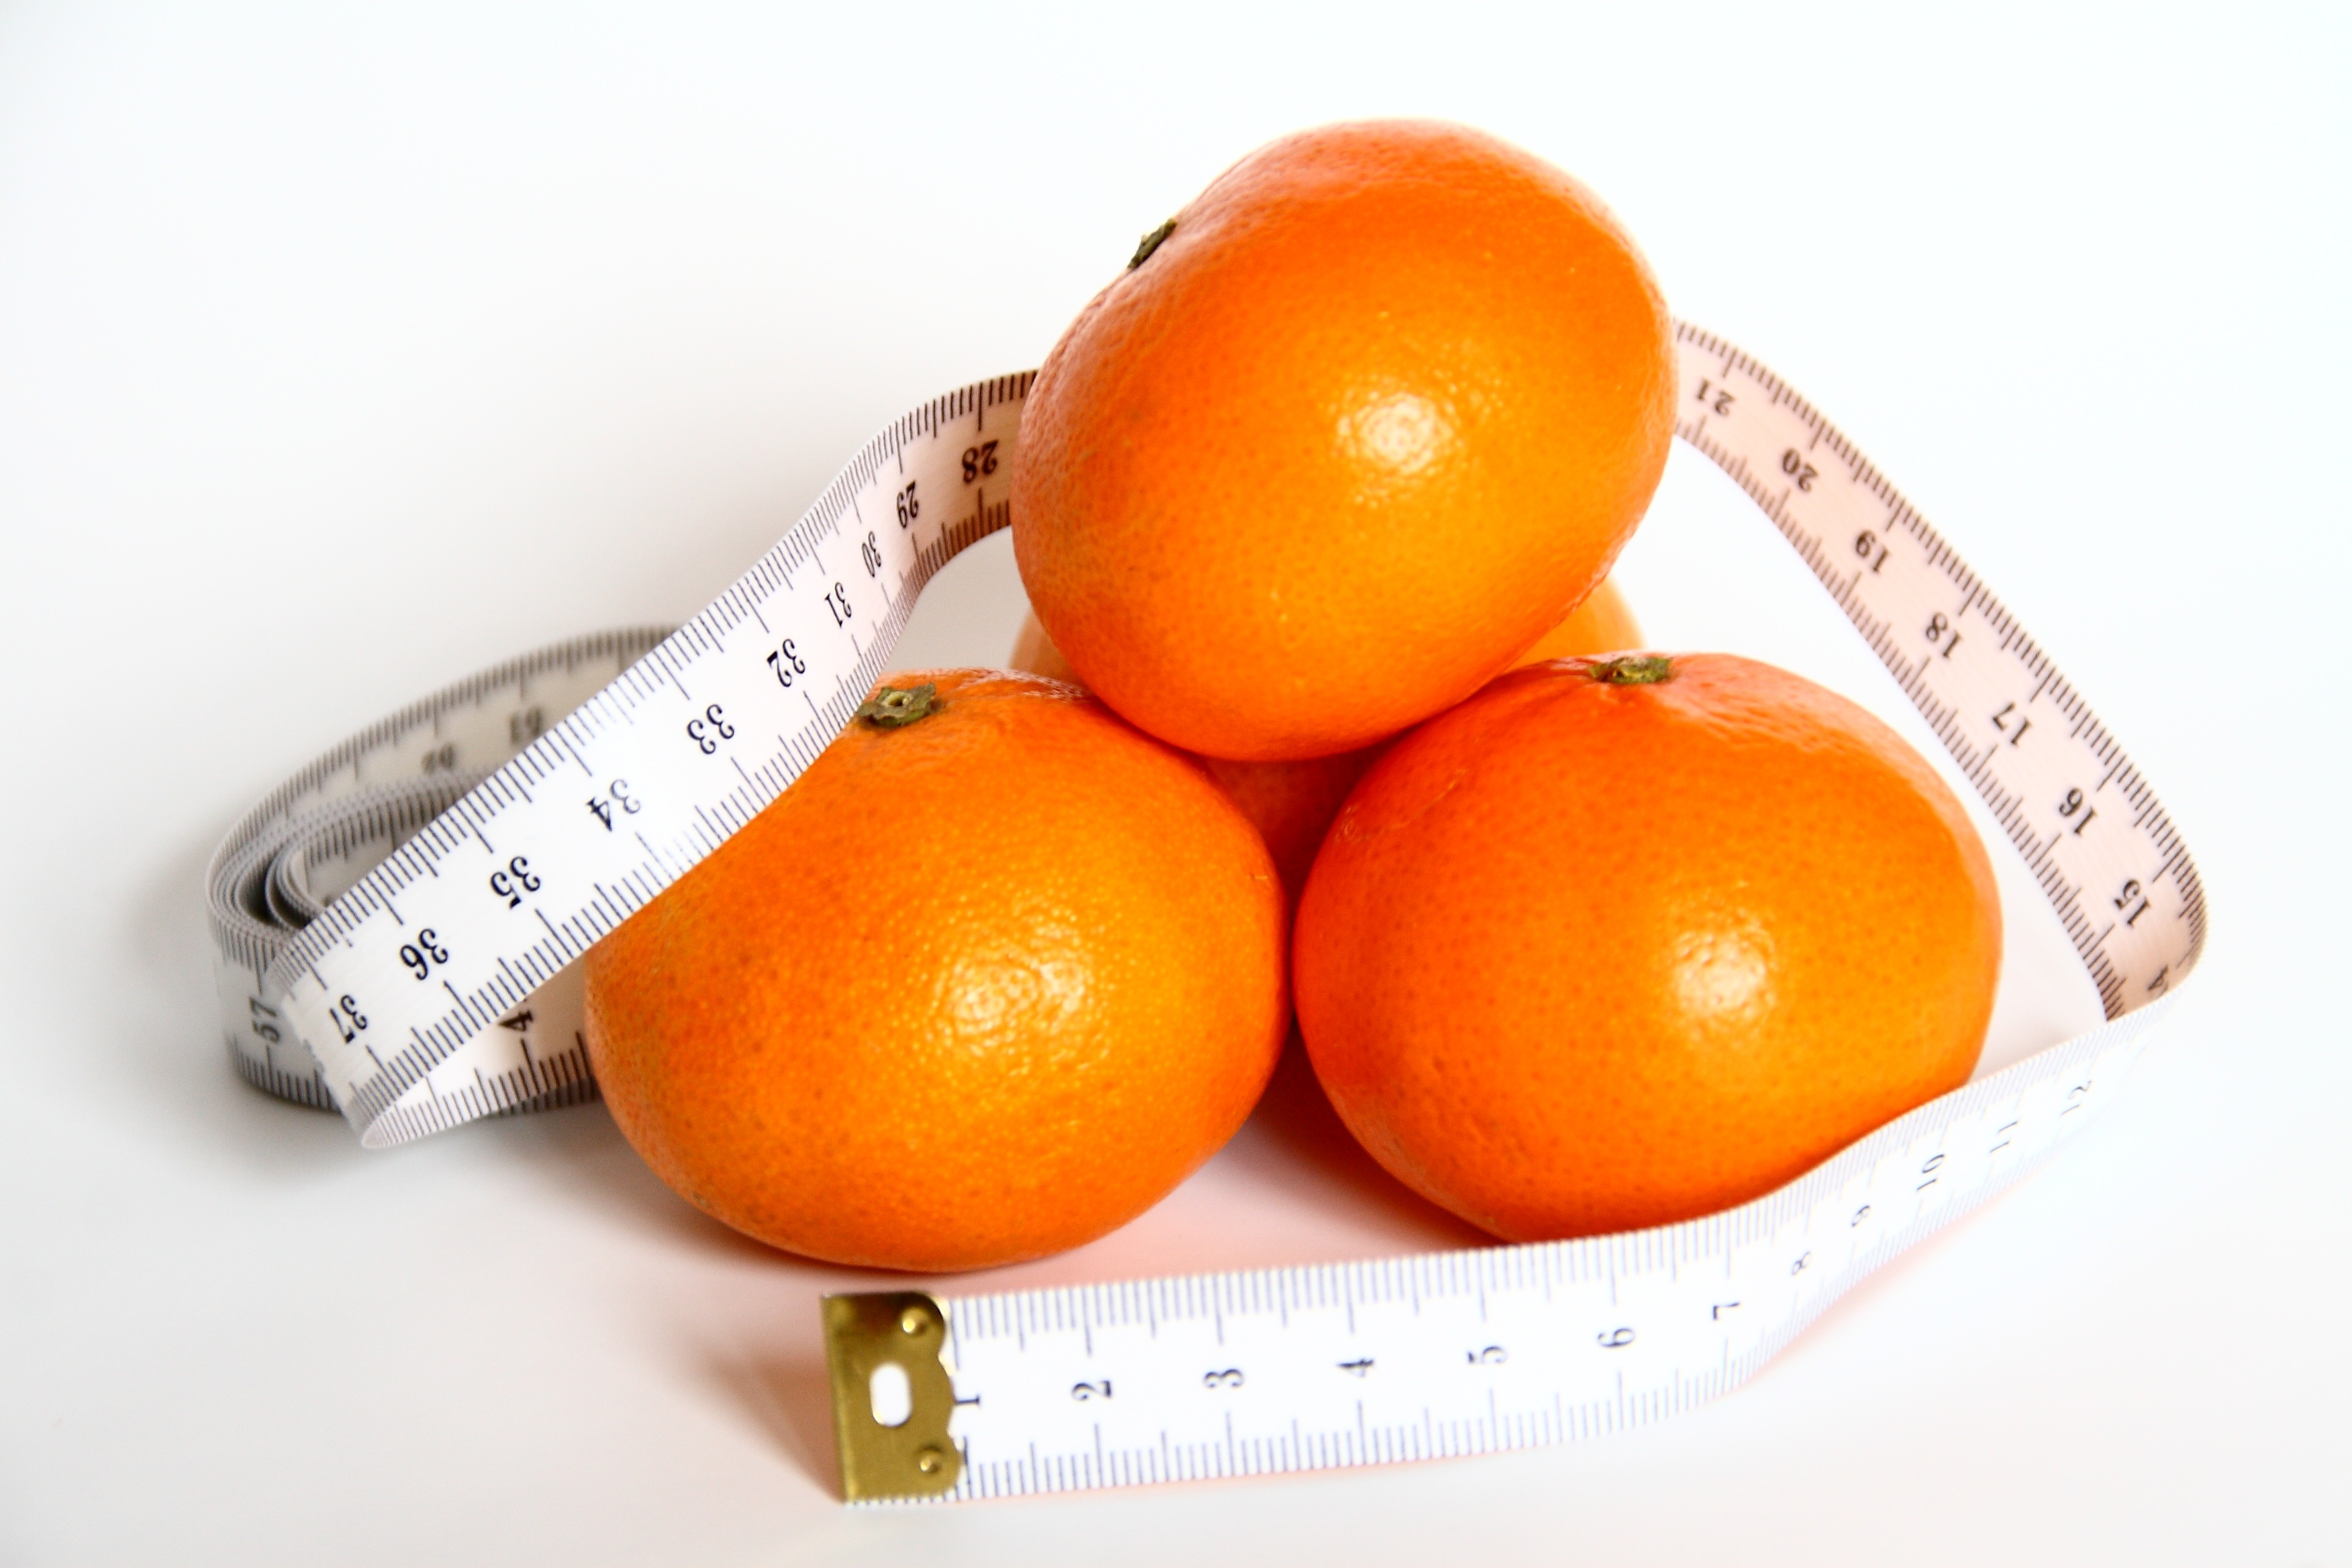
plant, fruit, orange, food, produce, meter, weight, eat, grapefruit, tangerine, kumquat, clementine, tape measure, citrus, flowering plant, mandarin orange, land plant, tangelo